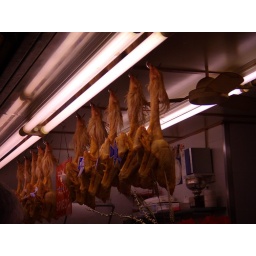
at the local market in Genoa, I was fascinated by all the sights and sounds and the chicken heads